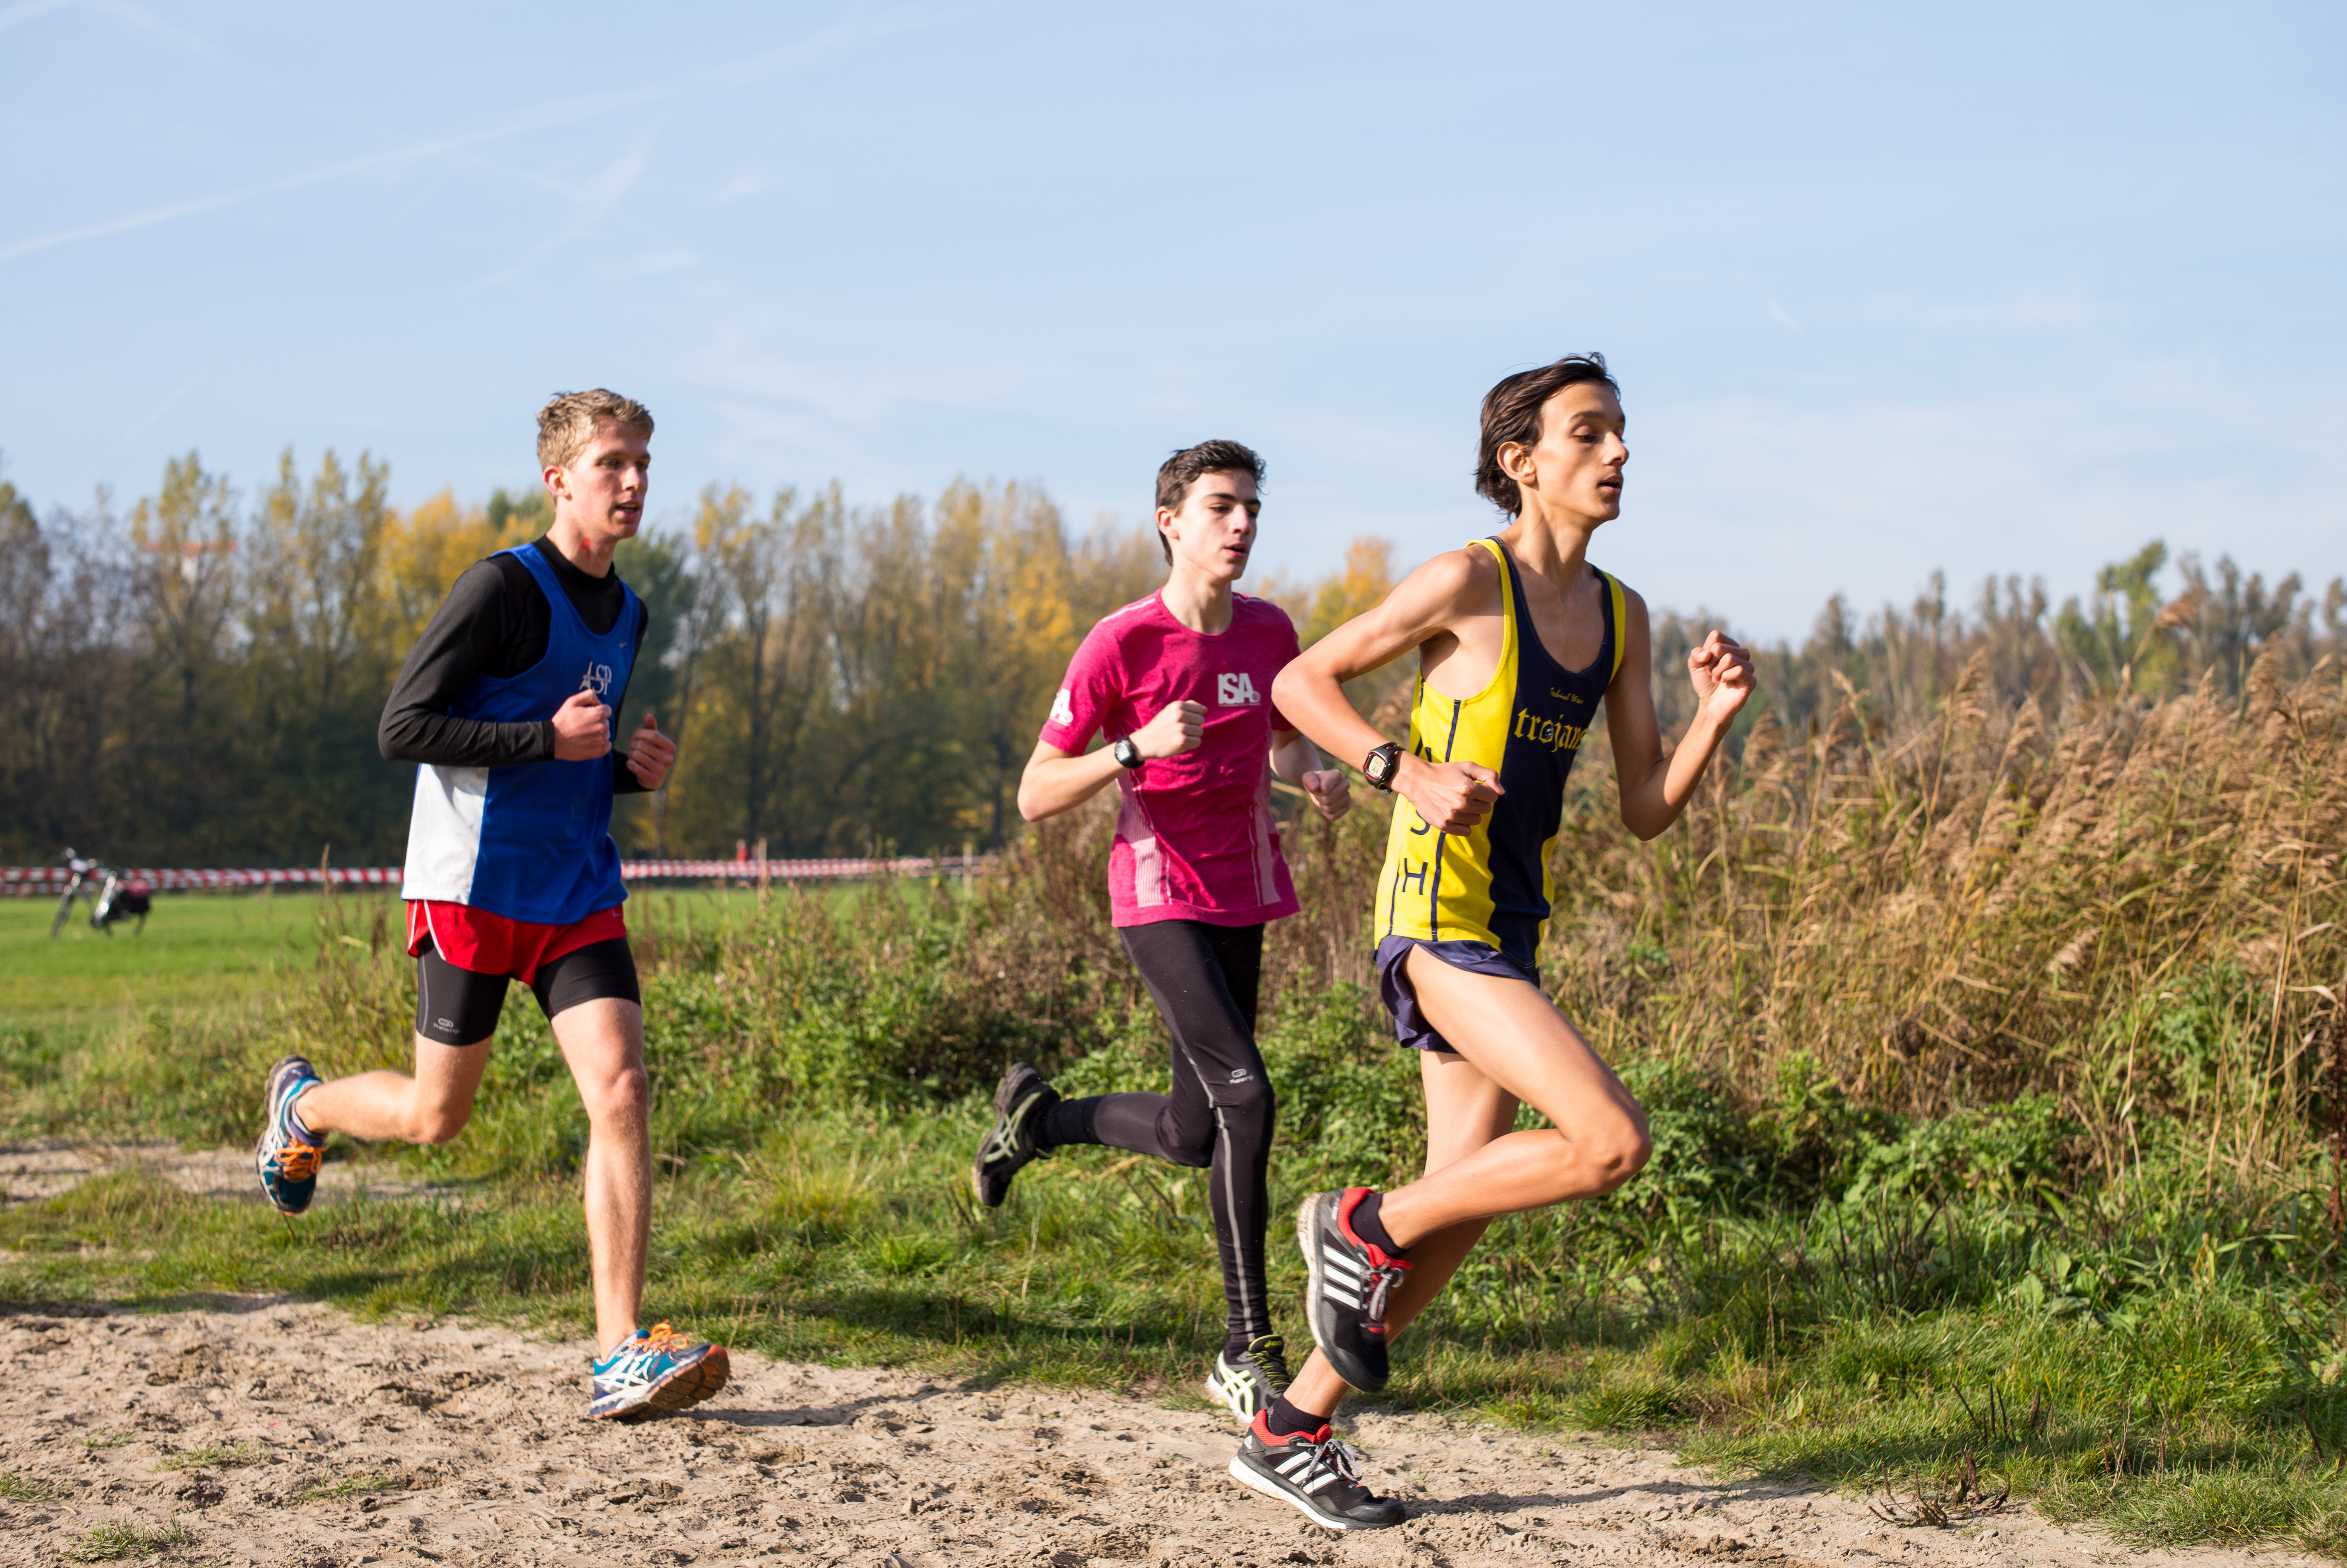
person, running, country, recreation, europe, high, park, jogging, cross, ash, race, competition, woods, holland, hague, amsterdam, netherlands, international, girls, m, team, sports, dutch, boys, 50, school, runners, endurance, junior, leica, 240, summilux, varsity, athletics, meet, bos, isa, amsterdamse, sprint, physical exercise, outdoor recreation, human action, endurance sports, ultramarathon, duathlon, cross country running, cross country cycling